Venetian nobility

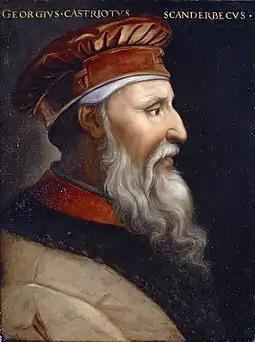
"Portrait of Gjergj Kastrioti Skanderbeg", by Cristofano dell'Altissimo, 1550s, Uffizi Gallery, Florence. A member of the Kastrioti family, Skanderbeg was an Albanian feudal lord and military commander who led a rebellion against the Ottoman Empire from 1443 to 1468.

At the turn of the fourteenth century, the War of Chioggia brought the Venetian economy to its knees. The Genoese fleet, deployed at the entrance to the Lagoon, had blocked all forms of commercial exchange and thus the revenue in terms of import duties.